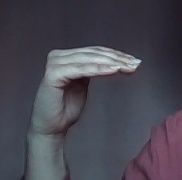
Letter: haa